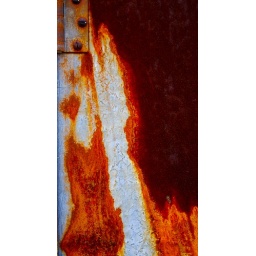
a utility box on a pole in st paul